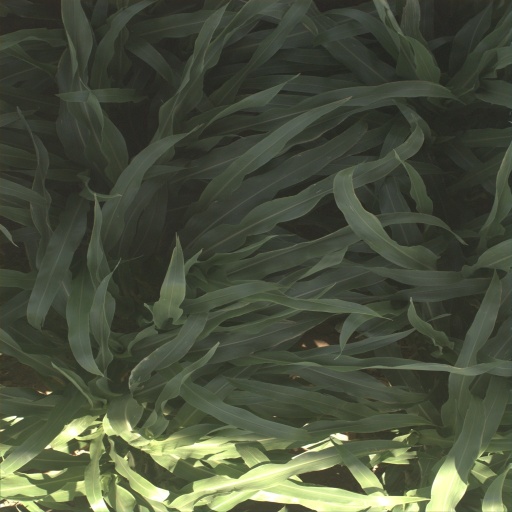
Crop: sorghum